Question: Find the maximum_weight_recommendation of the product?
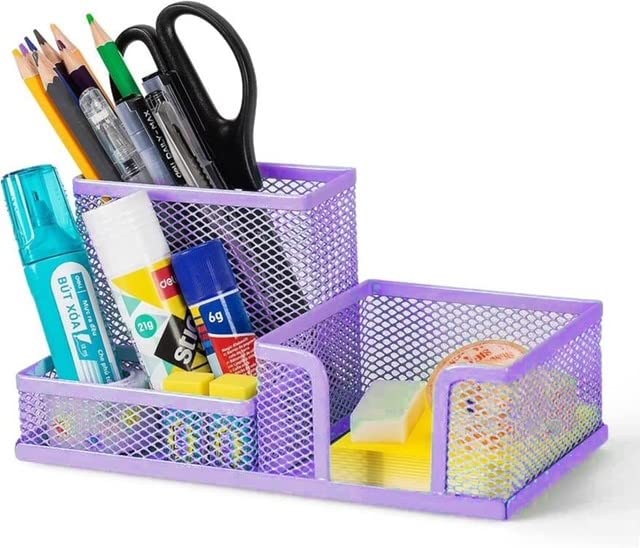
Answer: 21.0 gram